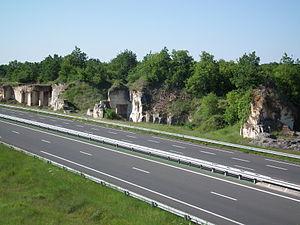
Les carrières de Crazannes
Crazannes est une commune du Sud-Ouest de la France, située dans le département de la Charente-Maritime.